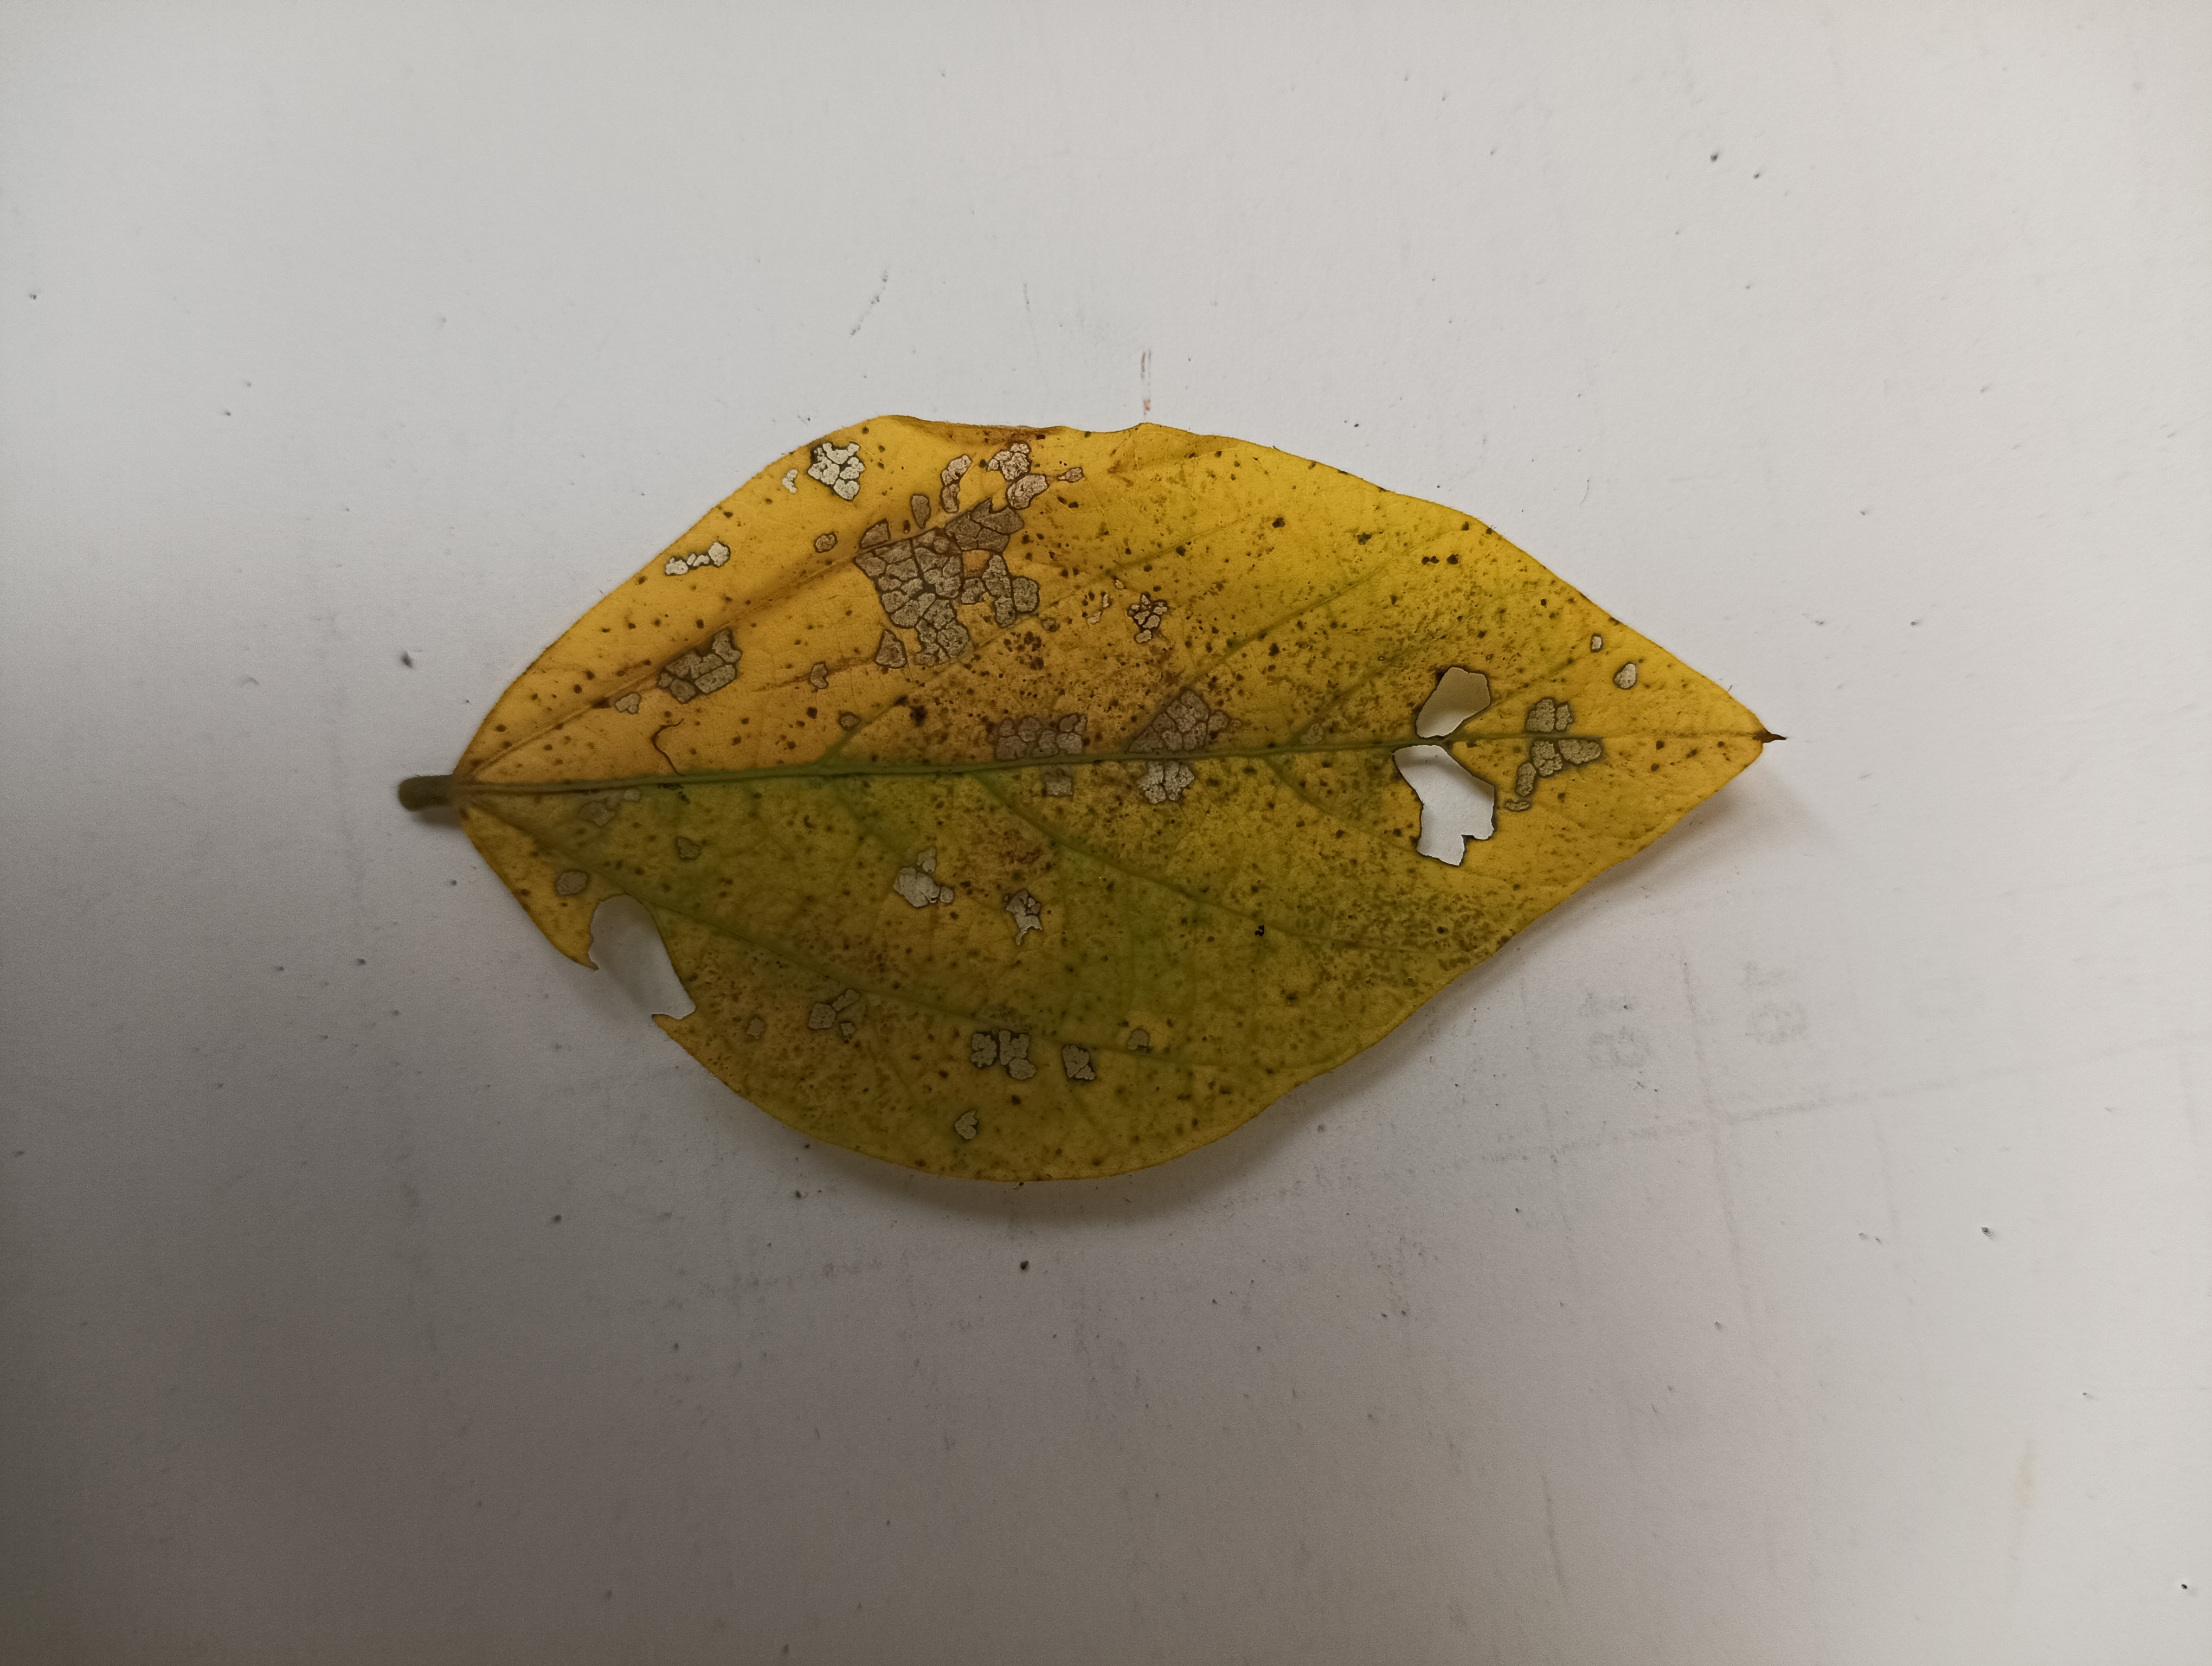
Label: Vein Necrosis